Gulf Petrochemicals and Chemicals Association

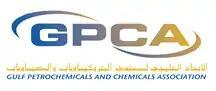
GPCA logo

The Gulf Petrochemicals and Chemicals Association (GPCA) represents the downstream hydrocarbon industry in the Arab states of the Persian Gulf. Established in 2006, the association voices the common interests of more than 230 member companies from the chemical and allied industries, accounting for over 95% of chemical output in the Persian Gulf region. The industry makes up the second largest manufacturing sector in the region, producing up to US$97.3 billion worth of products a year.